Chants d'Auvergne, Vol. 1

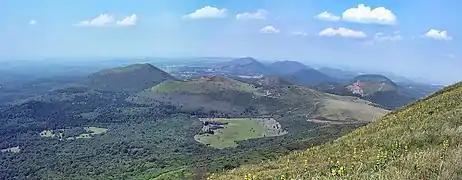
The Chaîne des Puys in Puy-de-Dôme, part of the countryside where the "Chants d'Auvergne" originated

Writing in "Opera News" in December 2016, David Shengold mentioned the album in the course of reviewing a box set of Frederica von Stade's recordings in which it was included: "[Von Stade's] two luminous discs of orchestrated Canteloube songs ... would be on anyone's list of essential traversals."